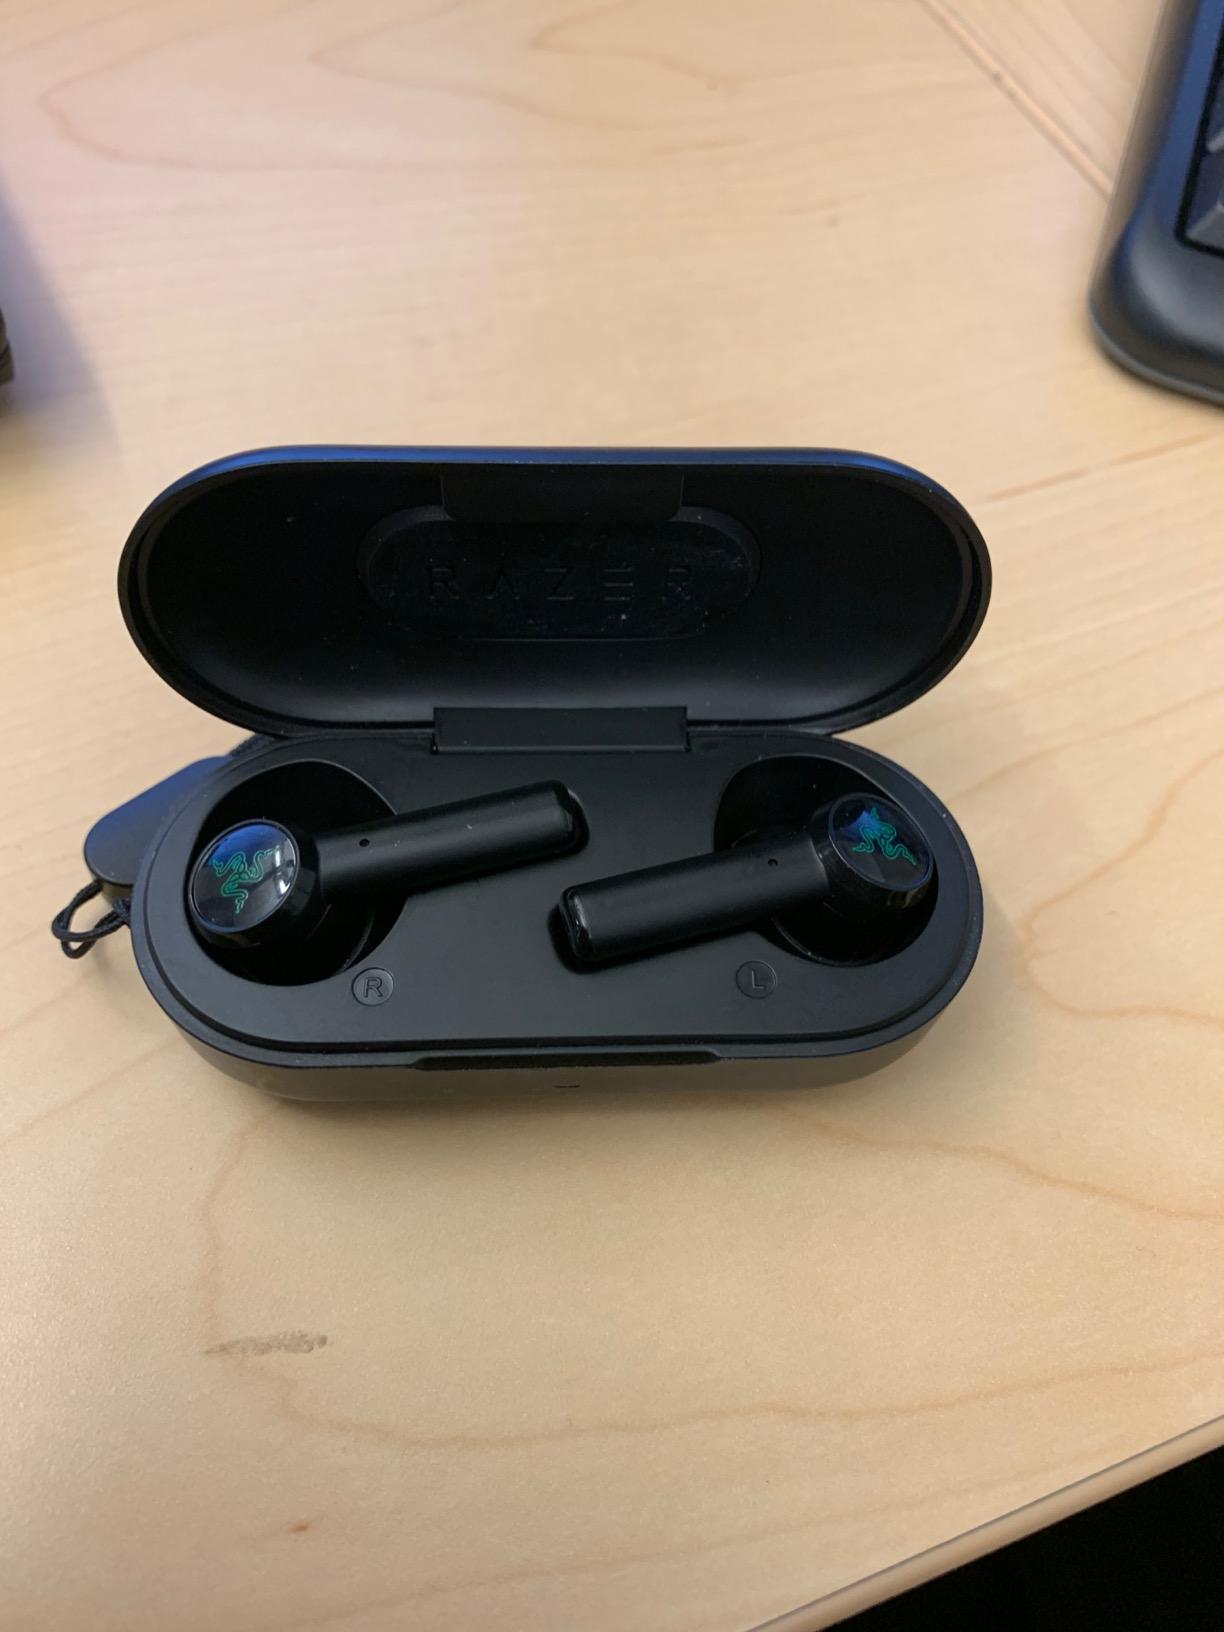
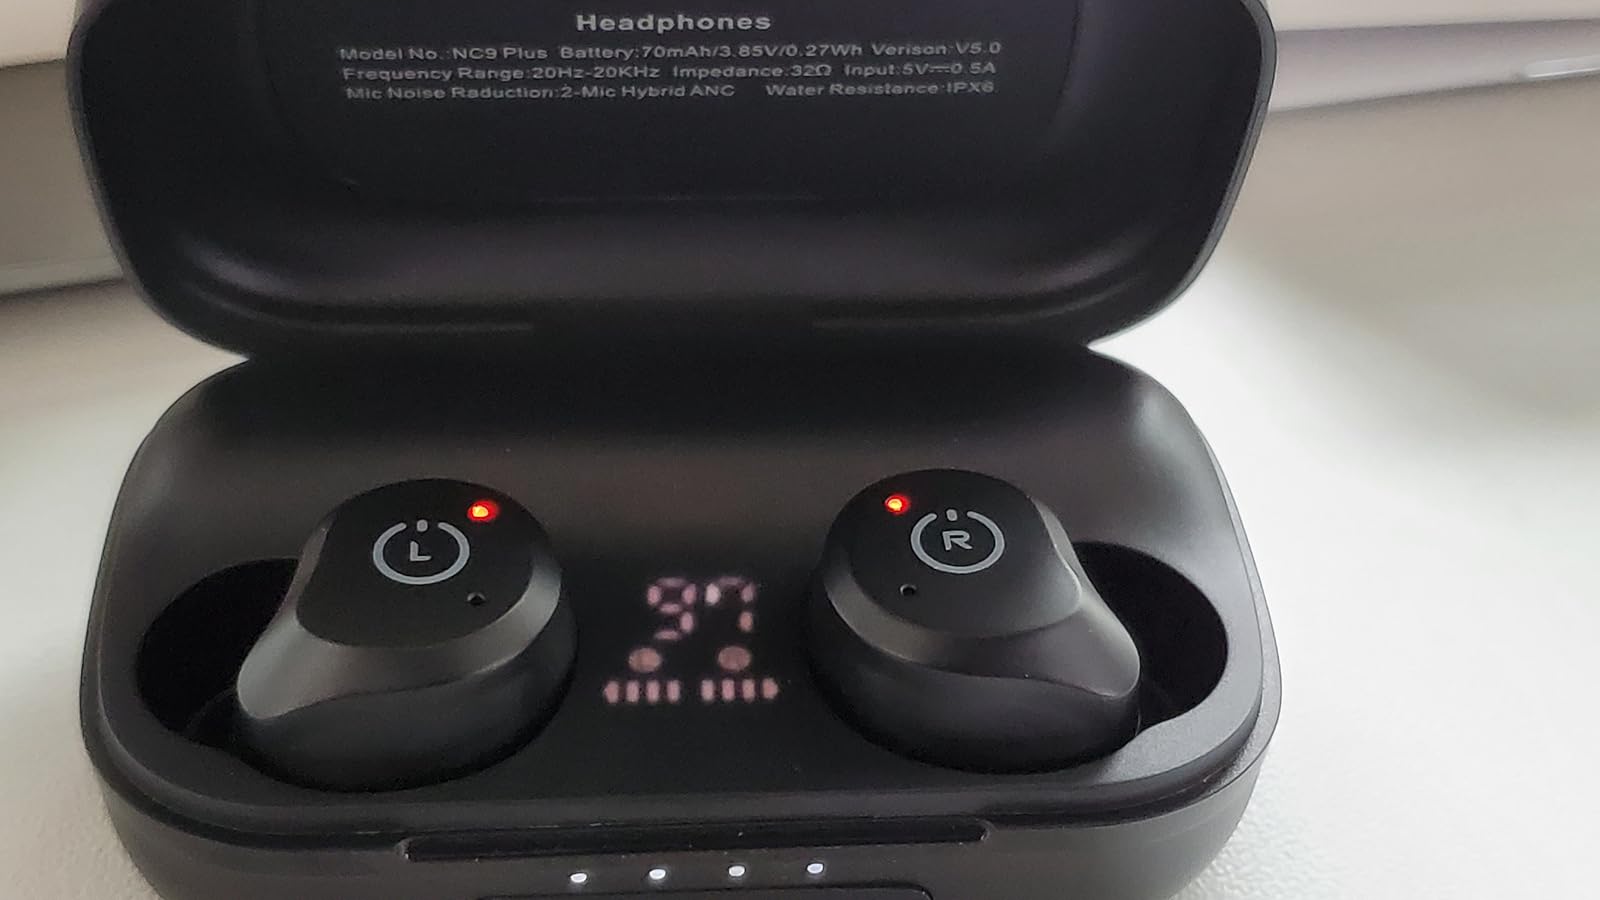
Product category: earbuds
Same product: no